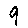
Label: 9